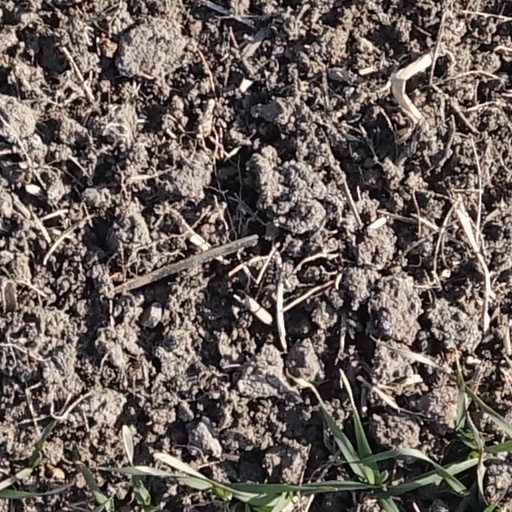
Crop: wheat